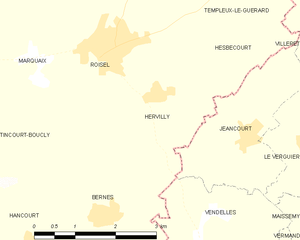
Carte des communes françaises Hervilly